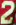
Number: 2